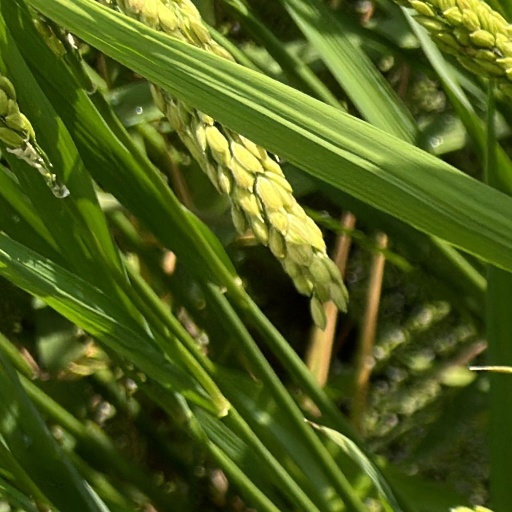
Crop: rice